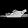
Label: Sandal